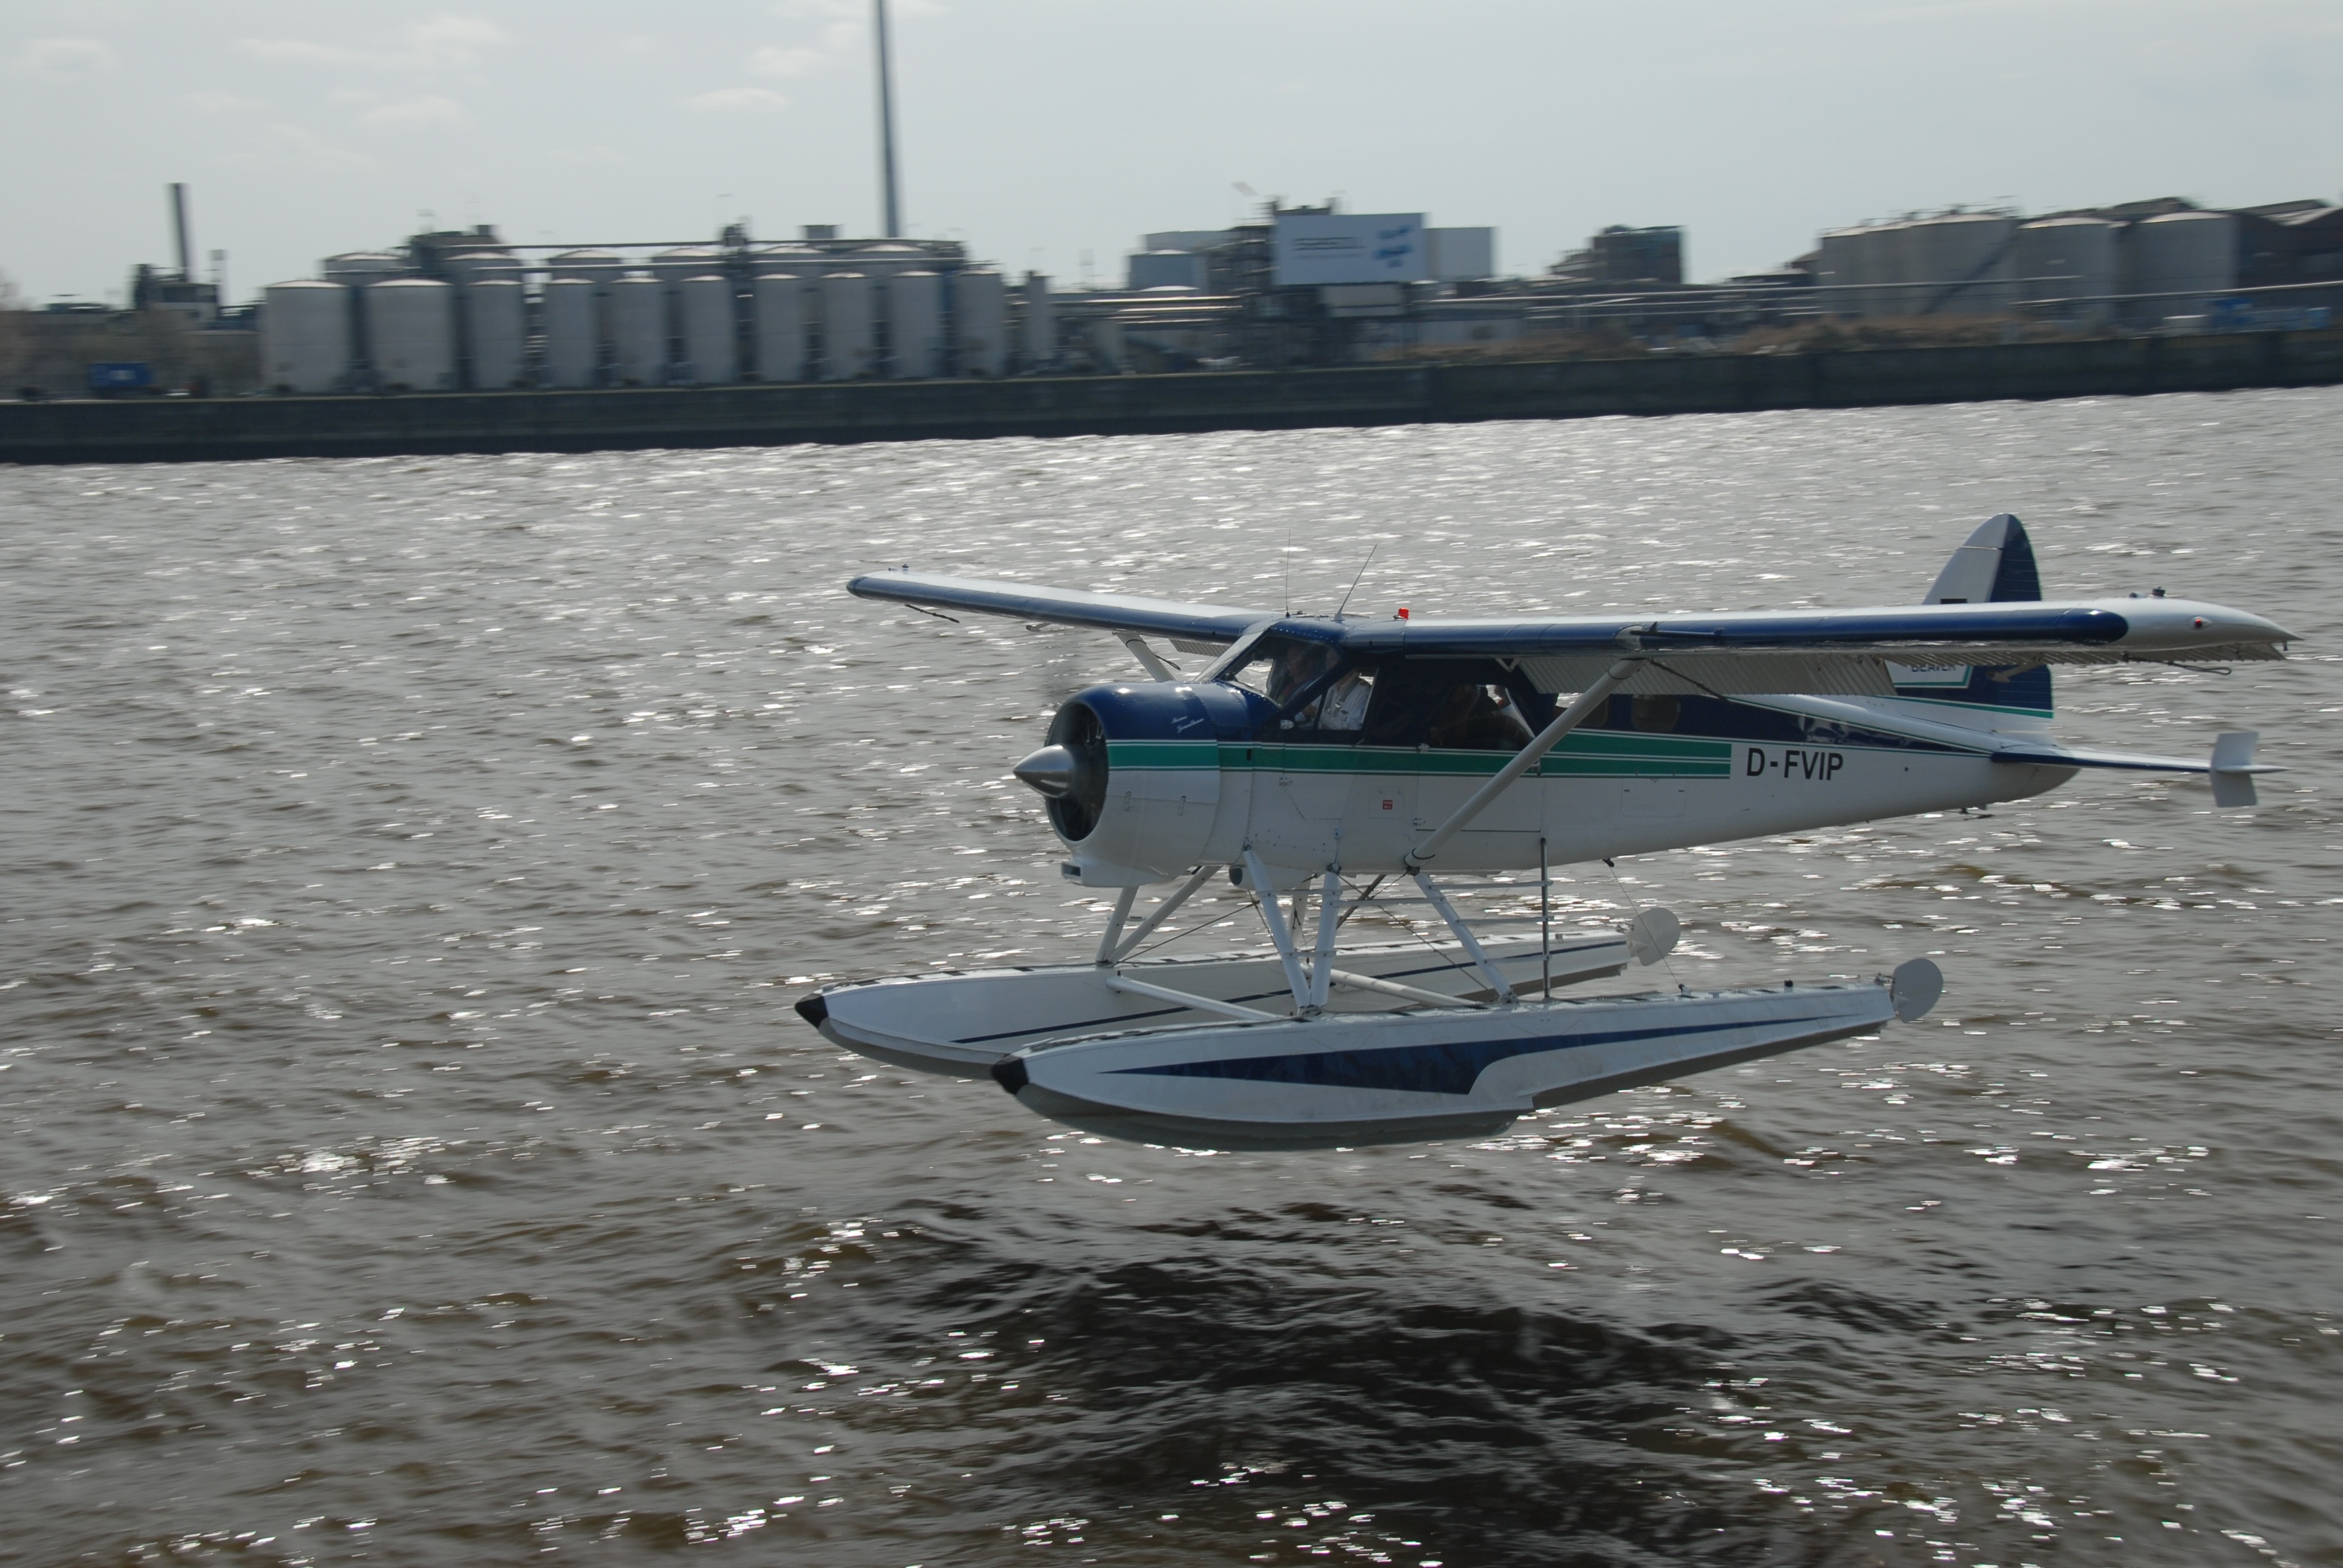
water, boat, airplane, aircraft, aviation, port, boating, landing, beaver, elbe, hamburg, seaplane, light aircraft, flap, propeller driven aircraft, cessna 185, cessna 206, water transportation